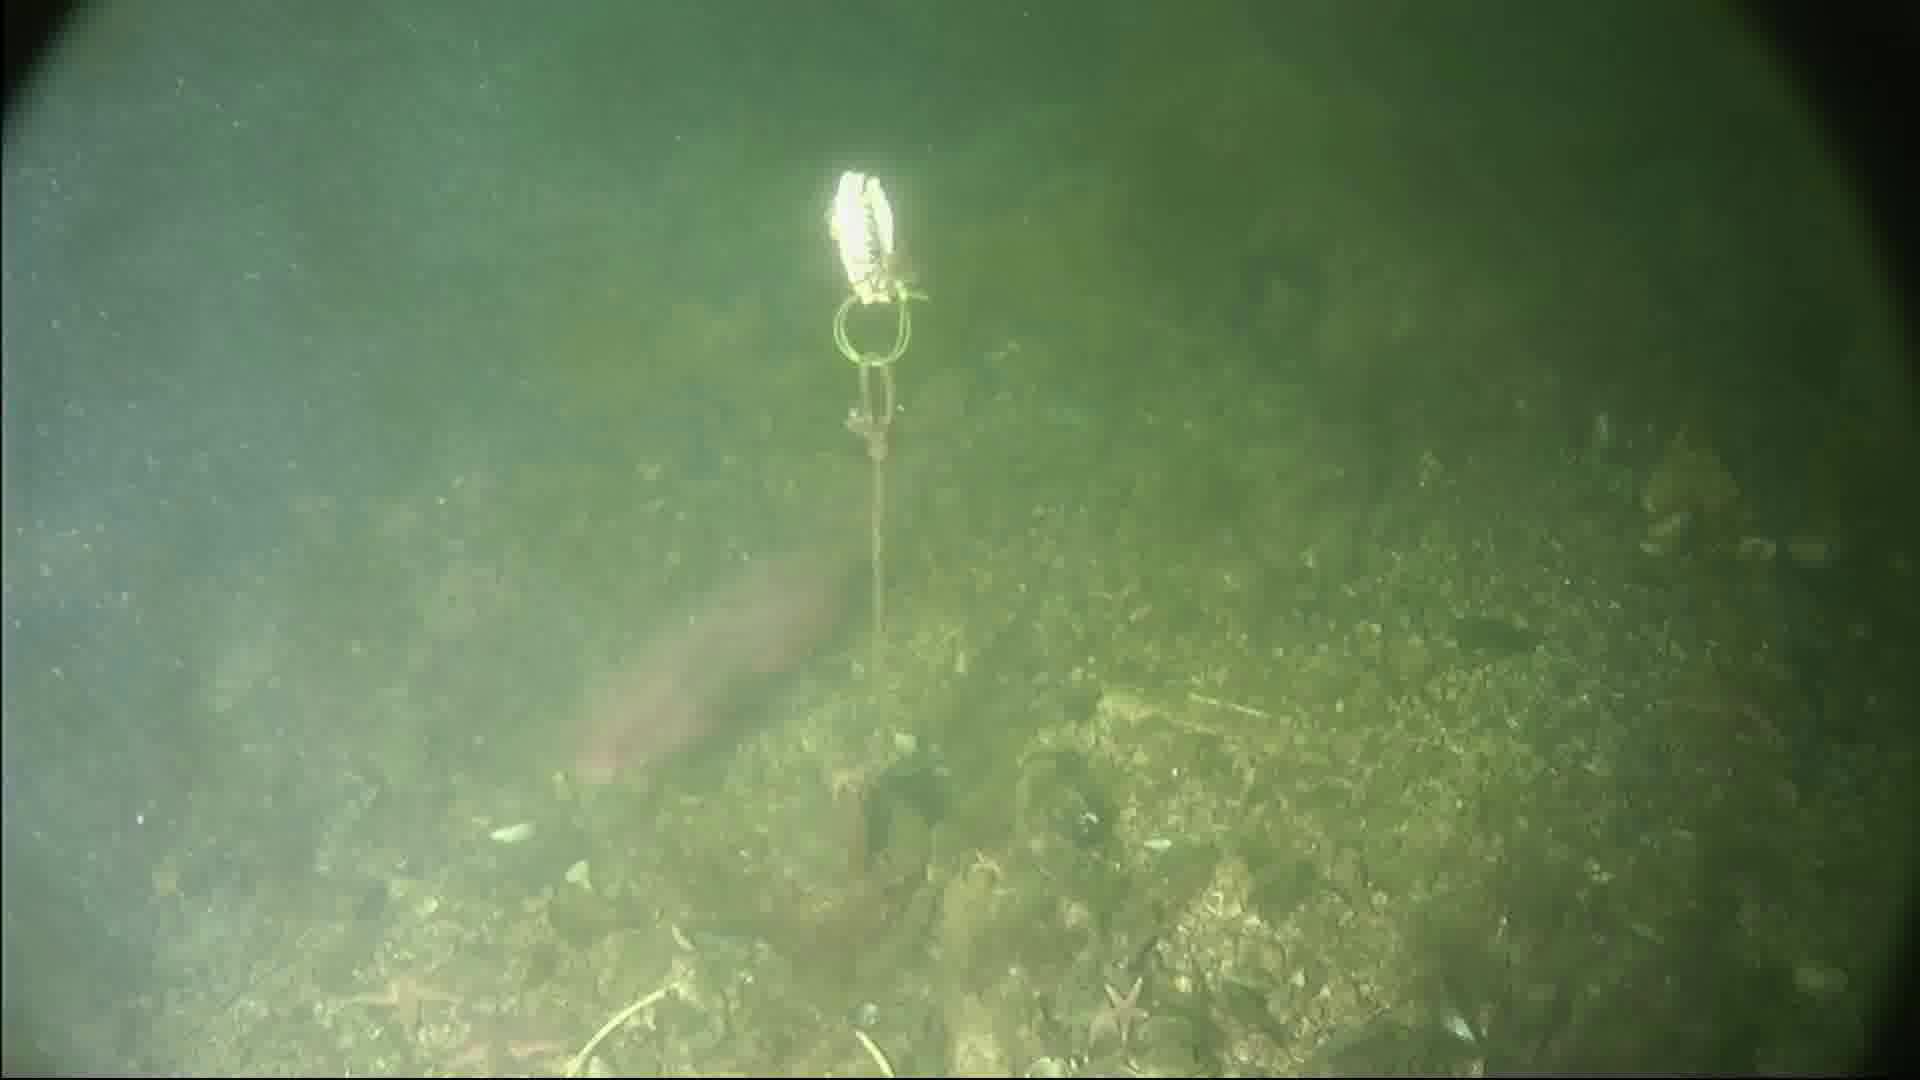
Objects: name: starfish
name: crab
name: fish